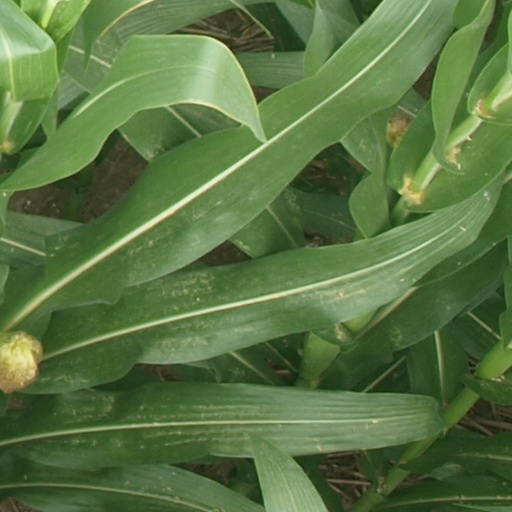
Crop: maize; corn